Zico Soccer

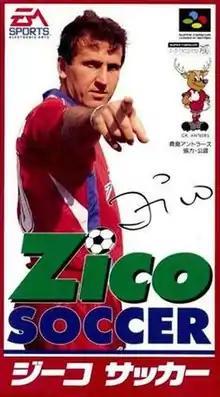
Cover art

from Electronic Arts is a Super Famicom football management video game that allows players to become the head coach of an international football team; it was named after the Brazilian midfielder Zico, who at the time was playing for Japanese team Kashima Antlers. The game is mostly in the Japanese language although some words are in the English language.